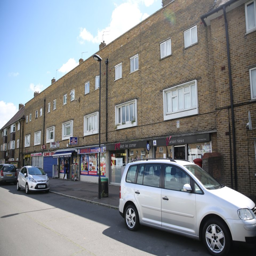
the car with the baby inside was stolen